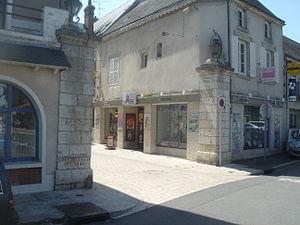
Ancienne porte entrée nord, boulevard Jeanne d'Arc, Jargeau, Loiret, France
Jargeau est une commune française de la région naturelle du Val de Loire. Elle est située dans l'arrondissement d'Orléans, le département du Loiret en région Centre-Val de Loire, dans le canton de Châteauneuf-sur-Loire, sur la rive gauche de la Loire, en face de la commune de Saint-Denis-de-l'Hôtel.